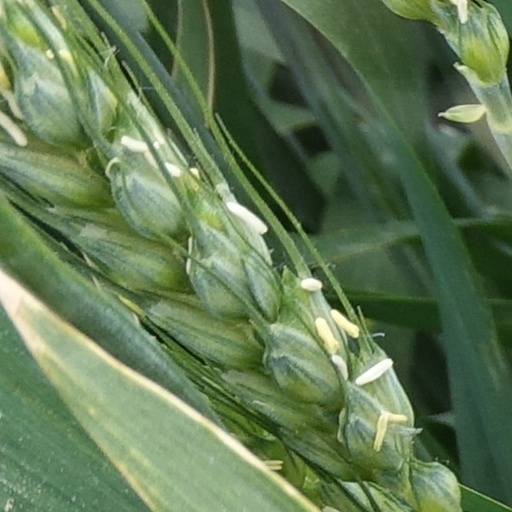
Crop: wheat